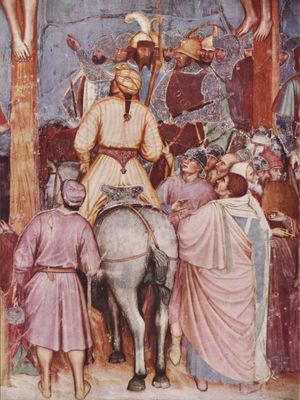
Altichiero
Udsnit fra Crucifixion, en fresko i Oratorio di San Giorgio i Padua.
Altichiero da Zevio var en italiensk maler fra 14. århundrede, virkede i Verona og Padua. I Verona malede han blandt meget andet til Scaliger’s palads det i sin tid højt skattede, nu forsvundne Jerusalems Erobring. I Padua udførte han sammen med sin lærling Jacopo d'Avanzi Korsfæstelsen, freskerne i San Felice-Kapellet og i San Giorgio, hvor bl.a. Sankt Georgs-legenden er fremstillet. I disse betydelige værker brydes på en ejendommelig måde trangen til dramatisk liv og trofast naturiagttagelse med den fra den ældre kunst nedarvede stivhed. Under påvirkning fra Giotto di Bondone bliver Altichiero grundlæggeren af den gammelveronesiske malerskole.